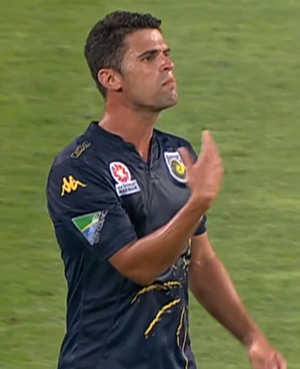
Fábio Miguel Lourenço Ferreira est un footballeur professionnel portugais qui joue pour le club australien Perth Glory FC principalement comme ailier droit mais aussi comme milieu offensif.